Algerian Republican Guard Band

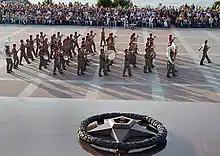
The band performing in southern Ukraine in 2011.

The Algerian Republican Guard Band is a uniformed marching military band in the Algerian People's National Armed Forces, serving as part of the Algerian Republican Guard.